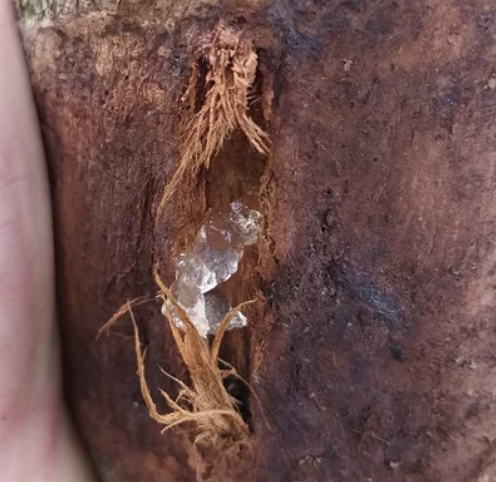
Label: stem_cracking_ gummosis